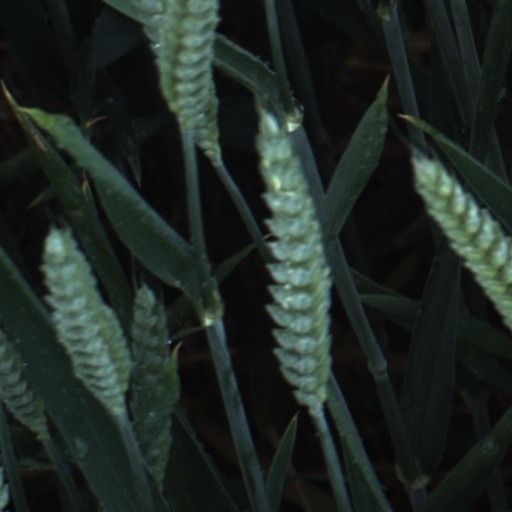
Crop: wheat